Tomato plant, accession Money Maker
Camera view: vertical (180 deg); turntable rotation: 210 degrees
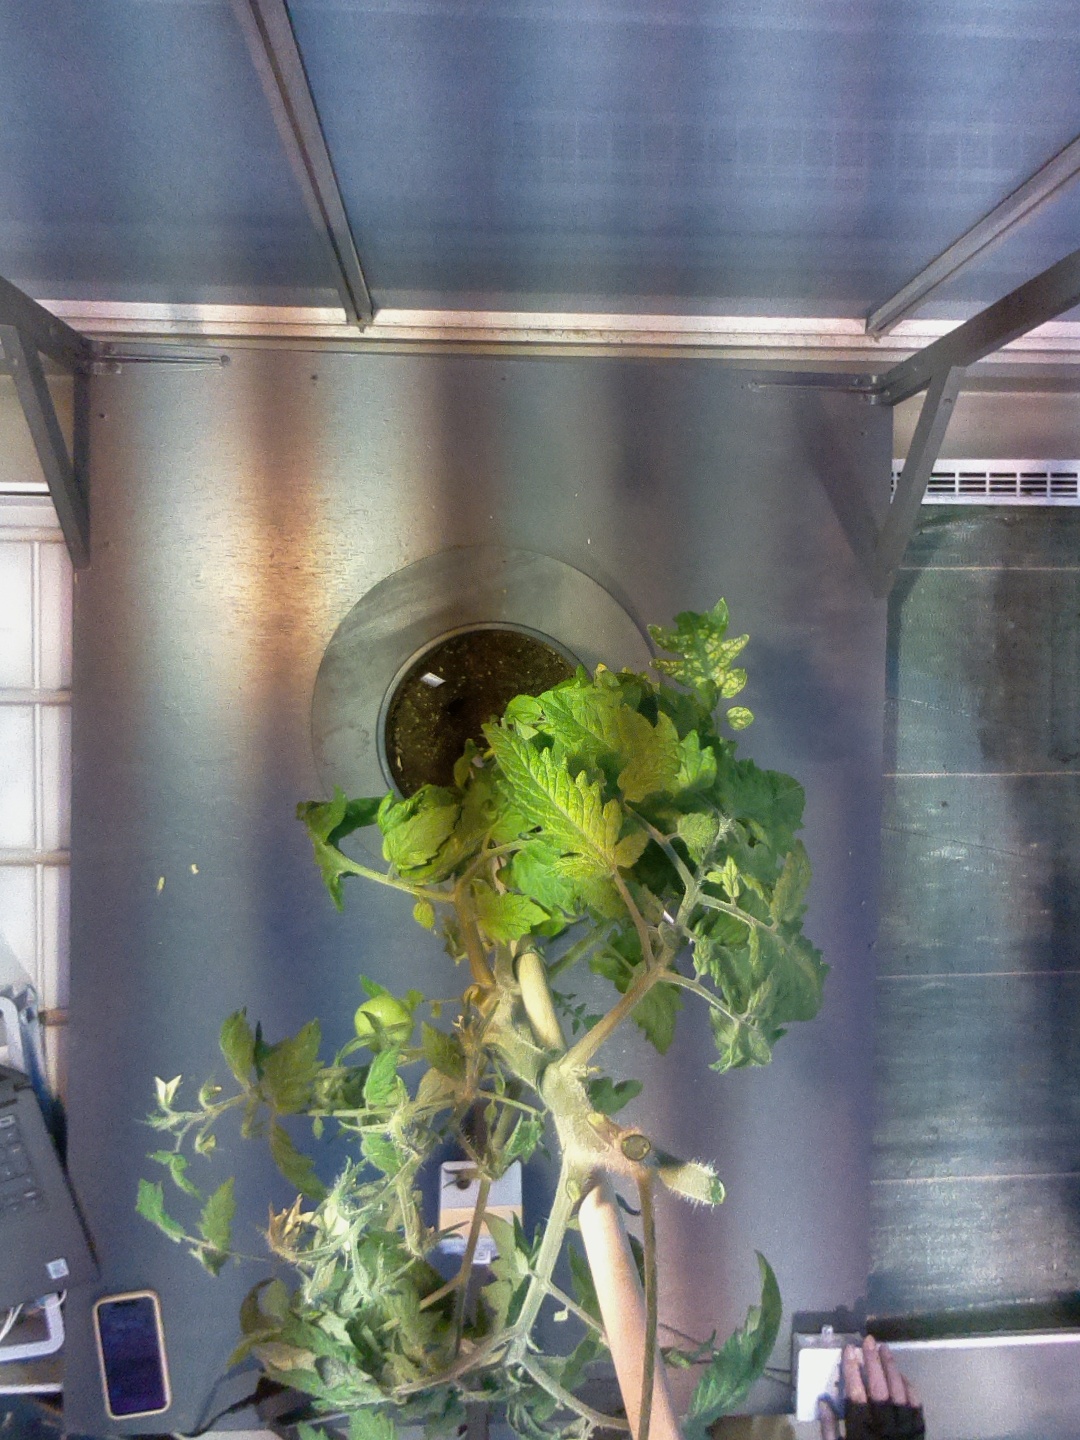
BBCH growth stage 73: 30%-40% of final fruit size